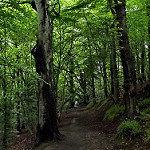
Label: forest